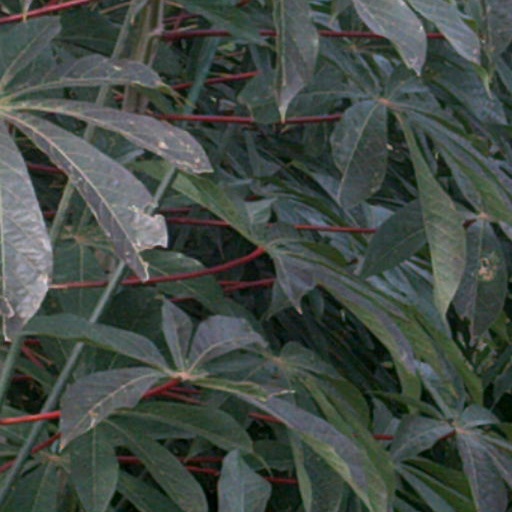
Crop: cassava